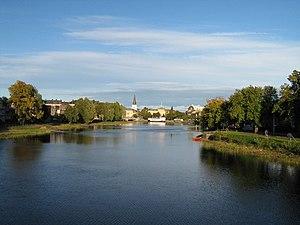
Le Rallye de Suède 1975, disputé du 13 au 16 février 1975, est la vingt-troisième manche du championnat du monde des rallyes courue depuis 1973, et la deuxième manche du championnat du monde des rallyes 1975.
Le Rallye de Suède 1980, disputé du 15 au 17 février 1980, est la soixante-dix-septième manche du championnat du monde des rallyes courue depuis 1973, et la deuxième manche du championnat du monde des conducteurs de rallyes 1980. L'épreuve est également la sixième manche du championnat d'Europe des rallyes, mais, pour la première fois depuis 1973, a été évincée du championnat du monde des marques.